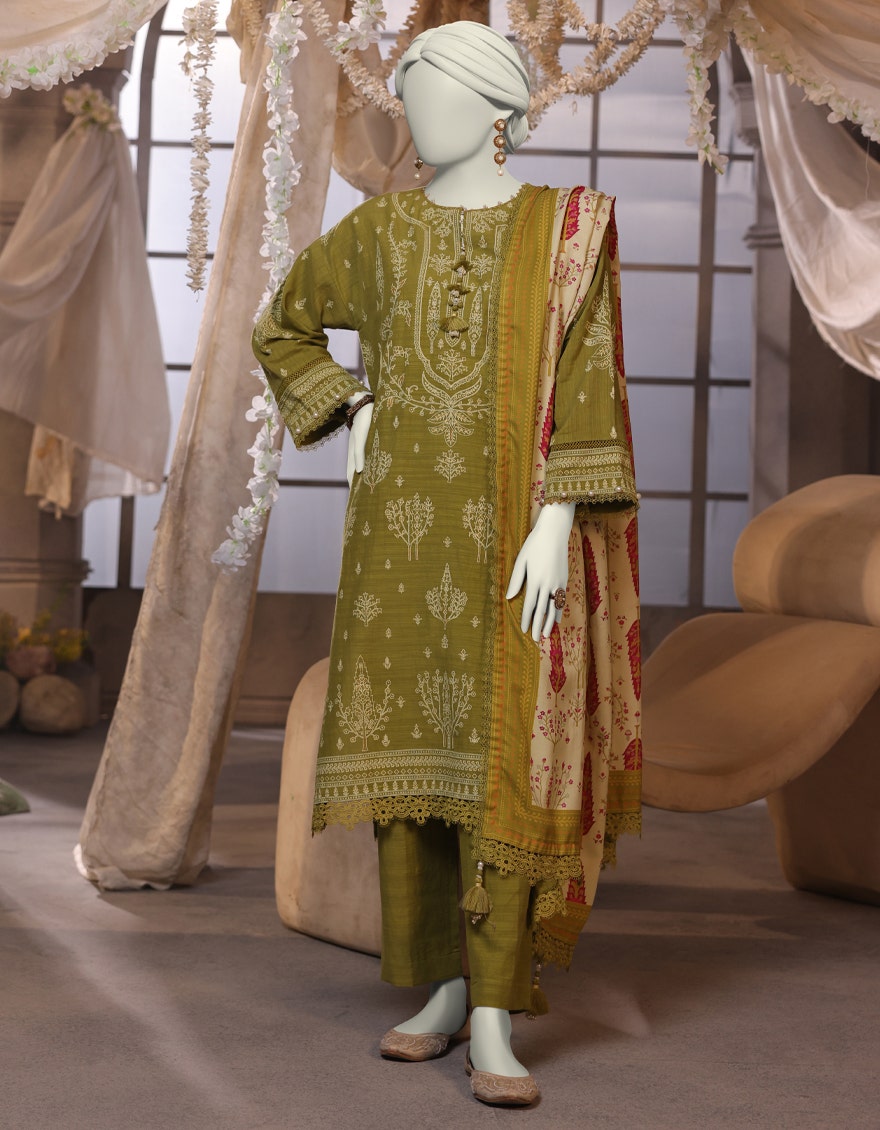
olive multi embroidered salwar suit